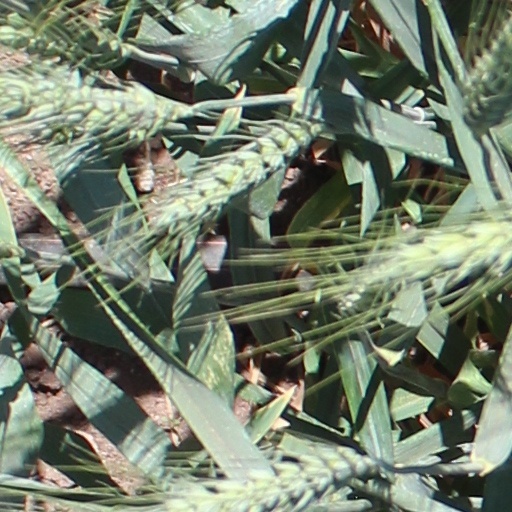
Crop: wheat